Yakutsk

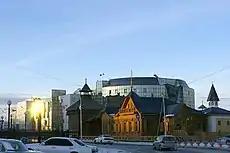
Yakutsk building of a Russo-Asian bank

The primary economic activity stems from mining activities in the region, particularly coal, gold, and diamonds, with multiple mining companies having set up their headquarters in the city. Precious stones and metals, particularly diamonds, as well as coal, are Yakutsk's major exports. The export volume was $5.55 billion in 2021, making it the 16th largest out of eighty-five of Russia's federal subjects, although it contracted sharply (under $1 billion) in 2022.